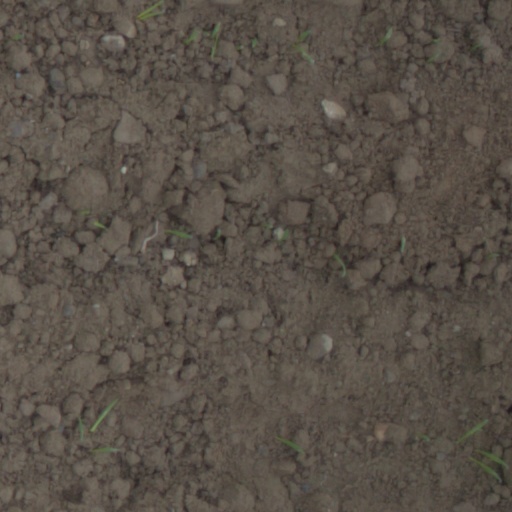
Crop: wheat